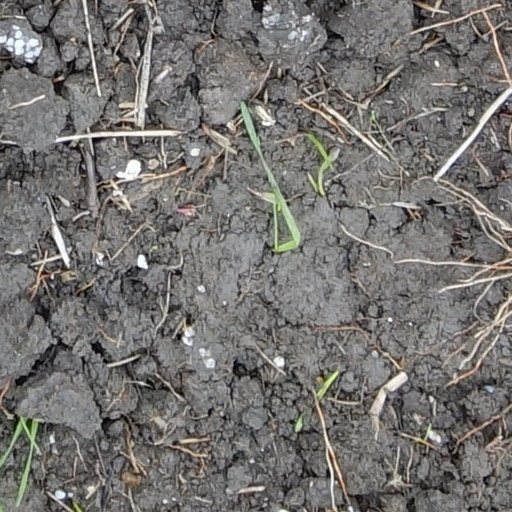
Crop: wheat